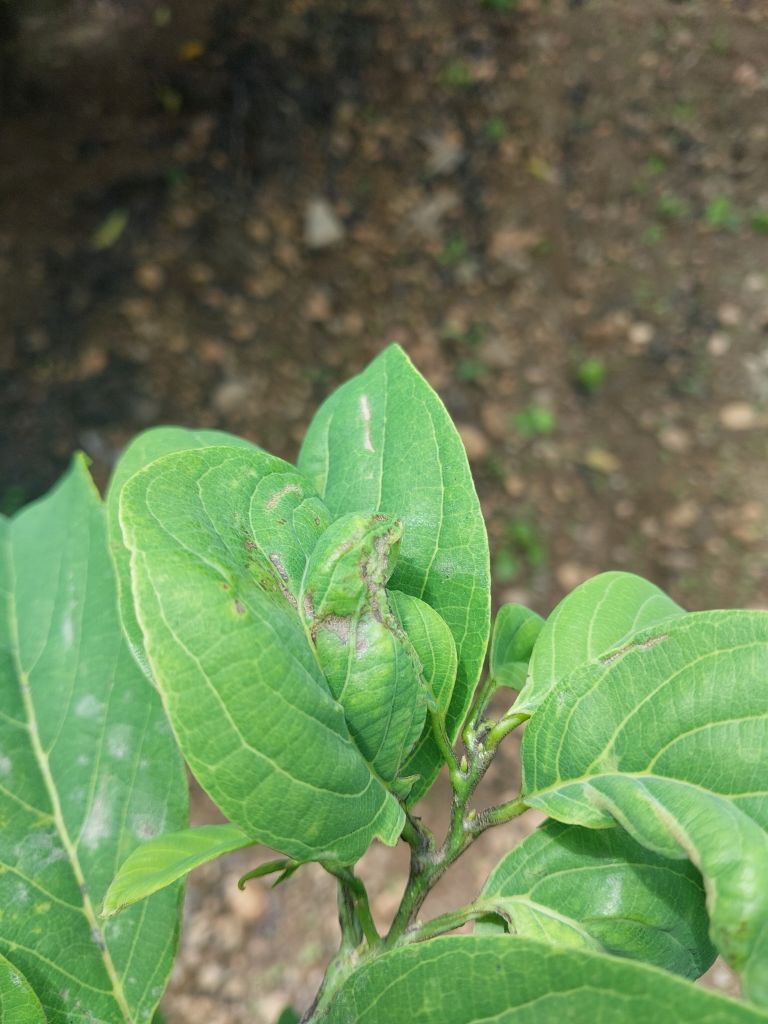
Disease label: Leaf spot on Leaves